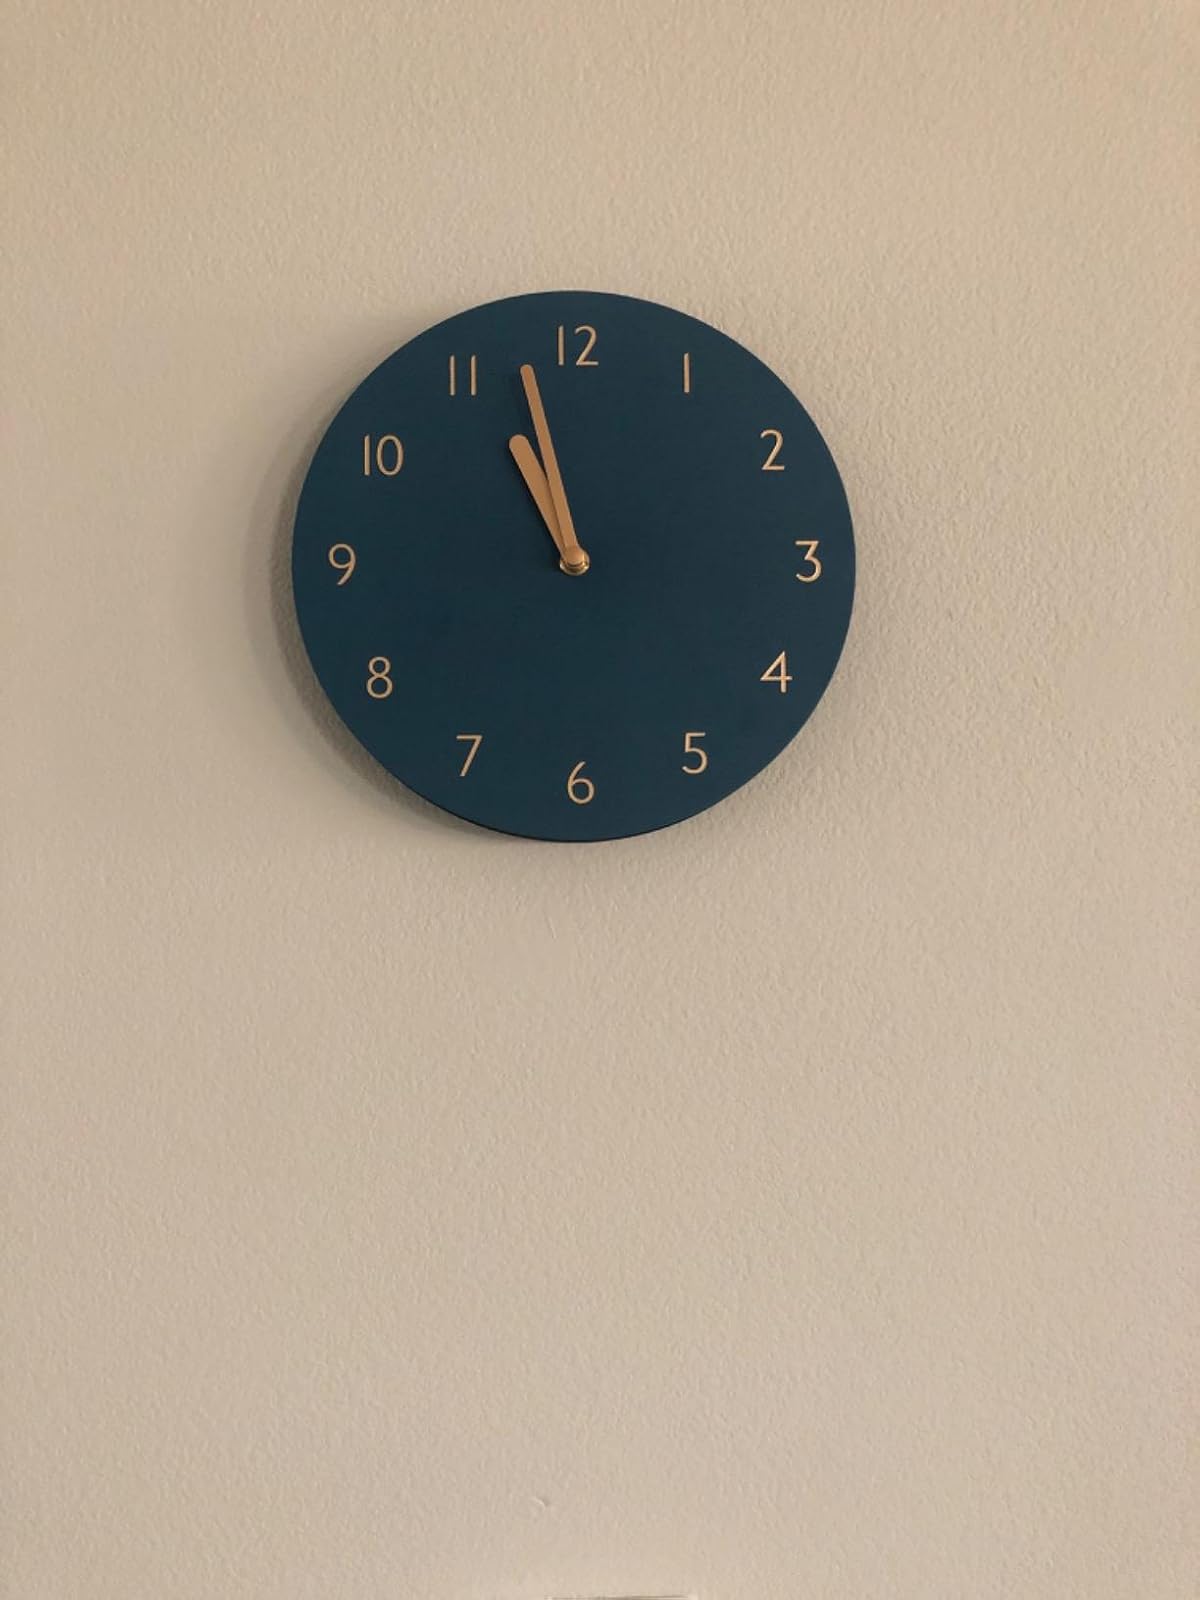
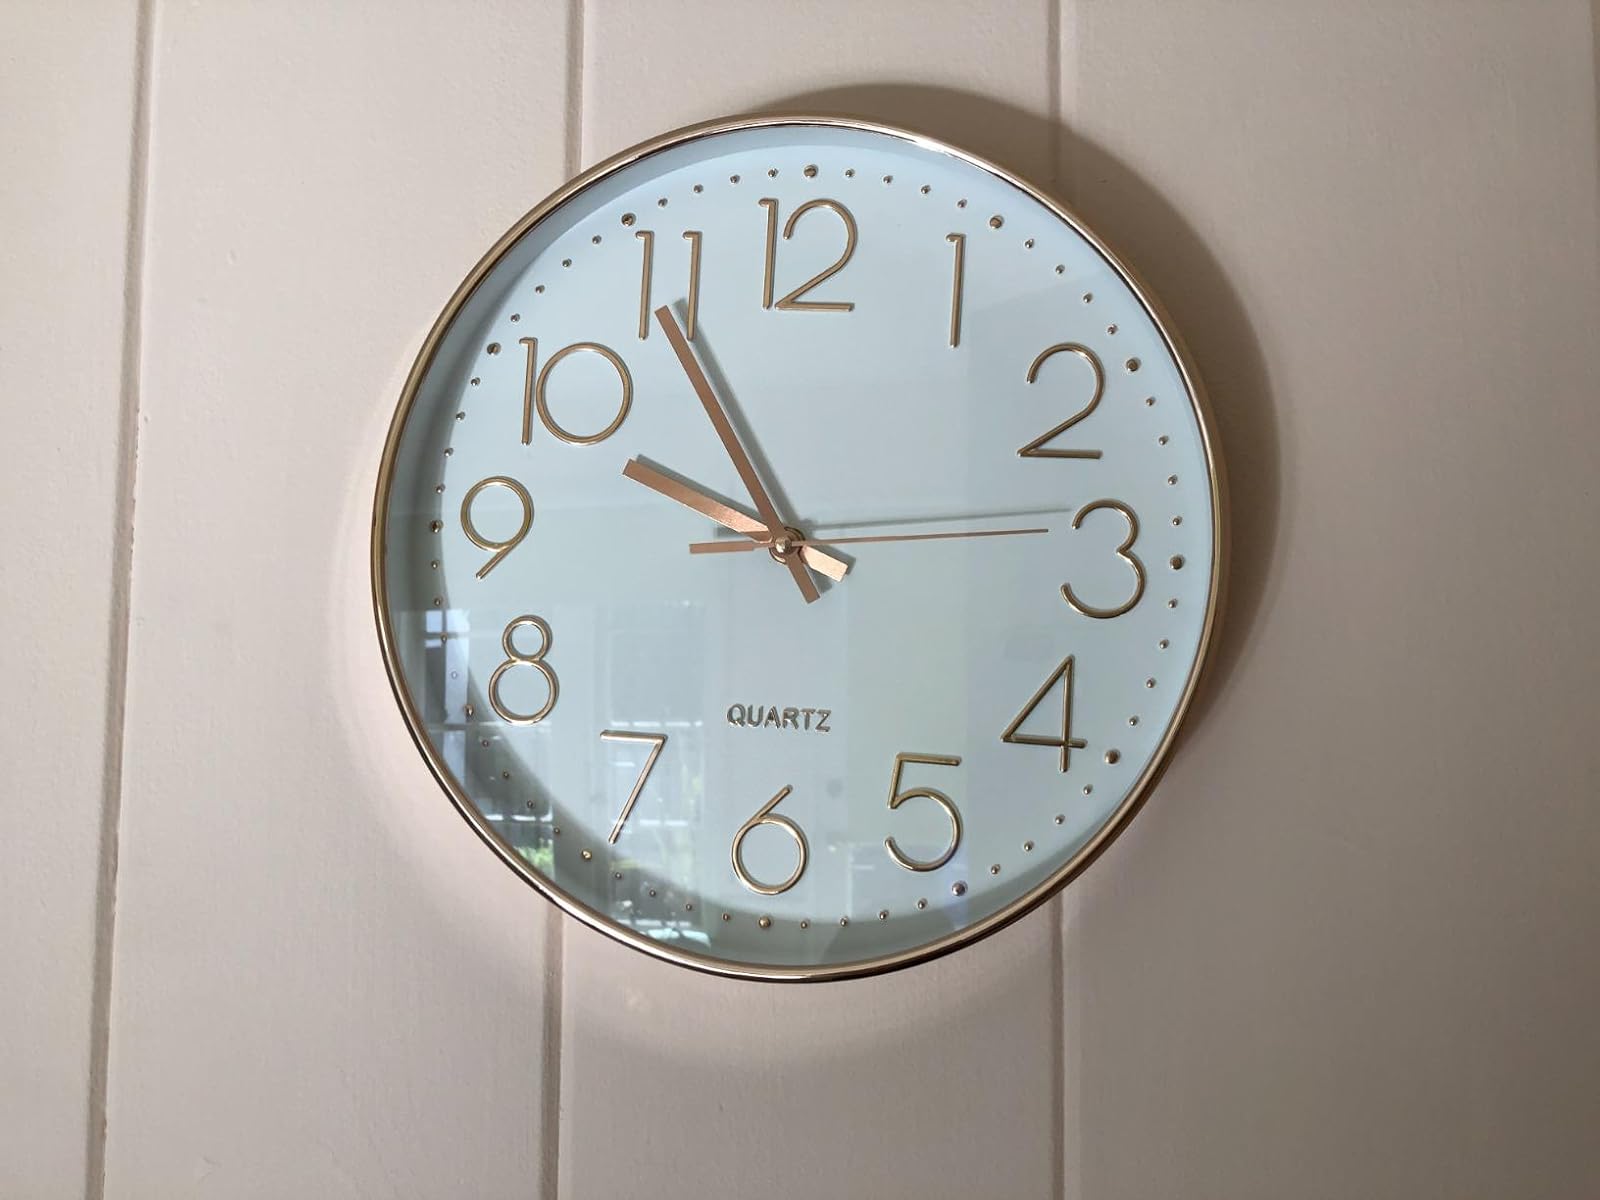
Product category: clock
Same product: no